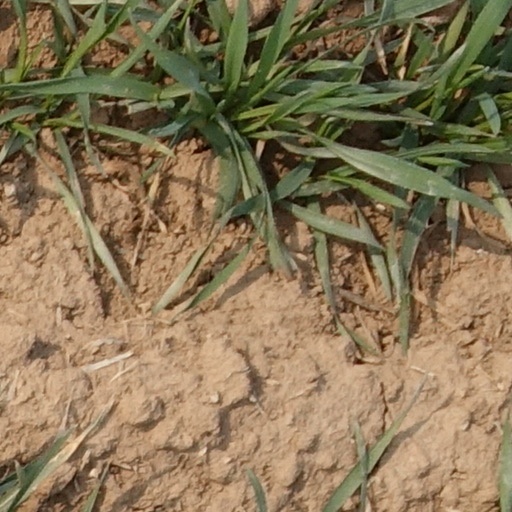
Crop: wheat